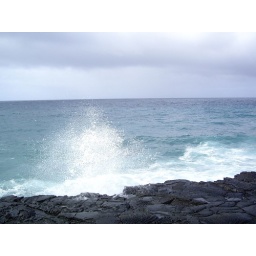
This is water splashing above the rock cliff (I'm guessing about 50 feet or so!)